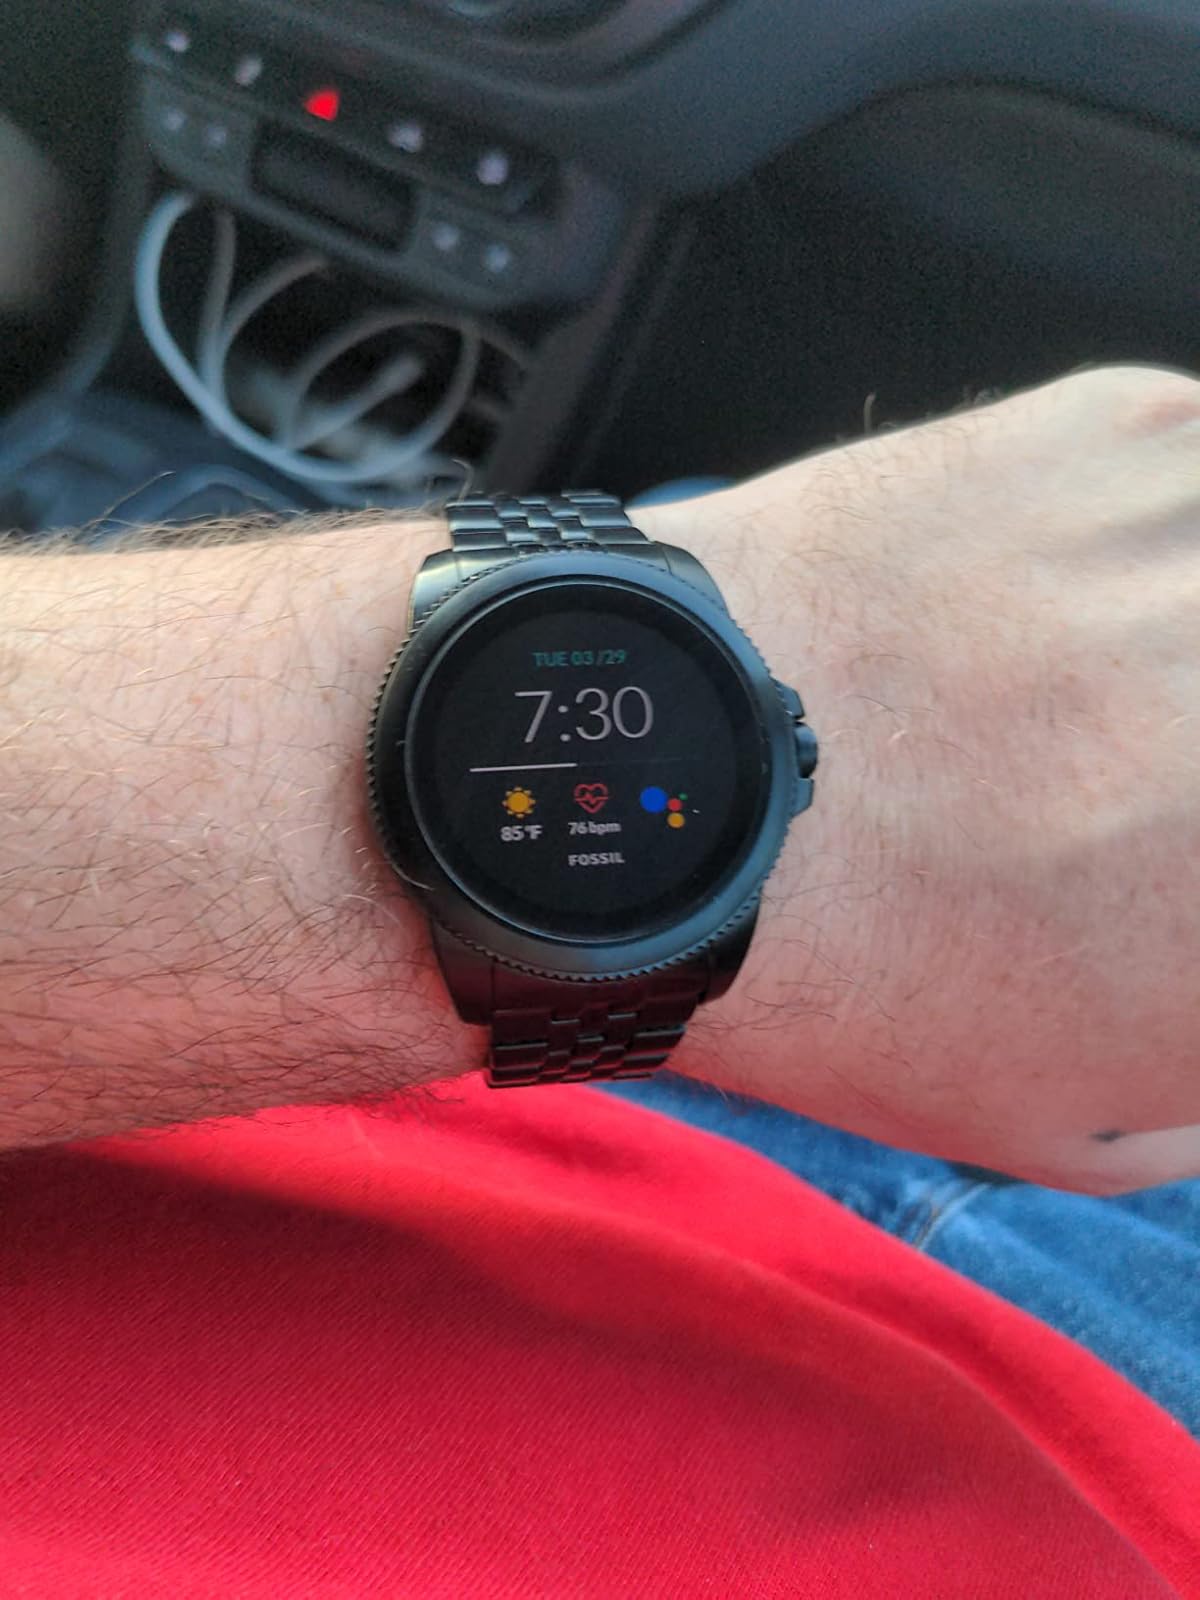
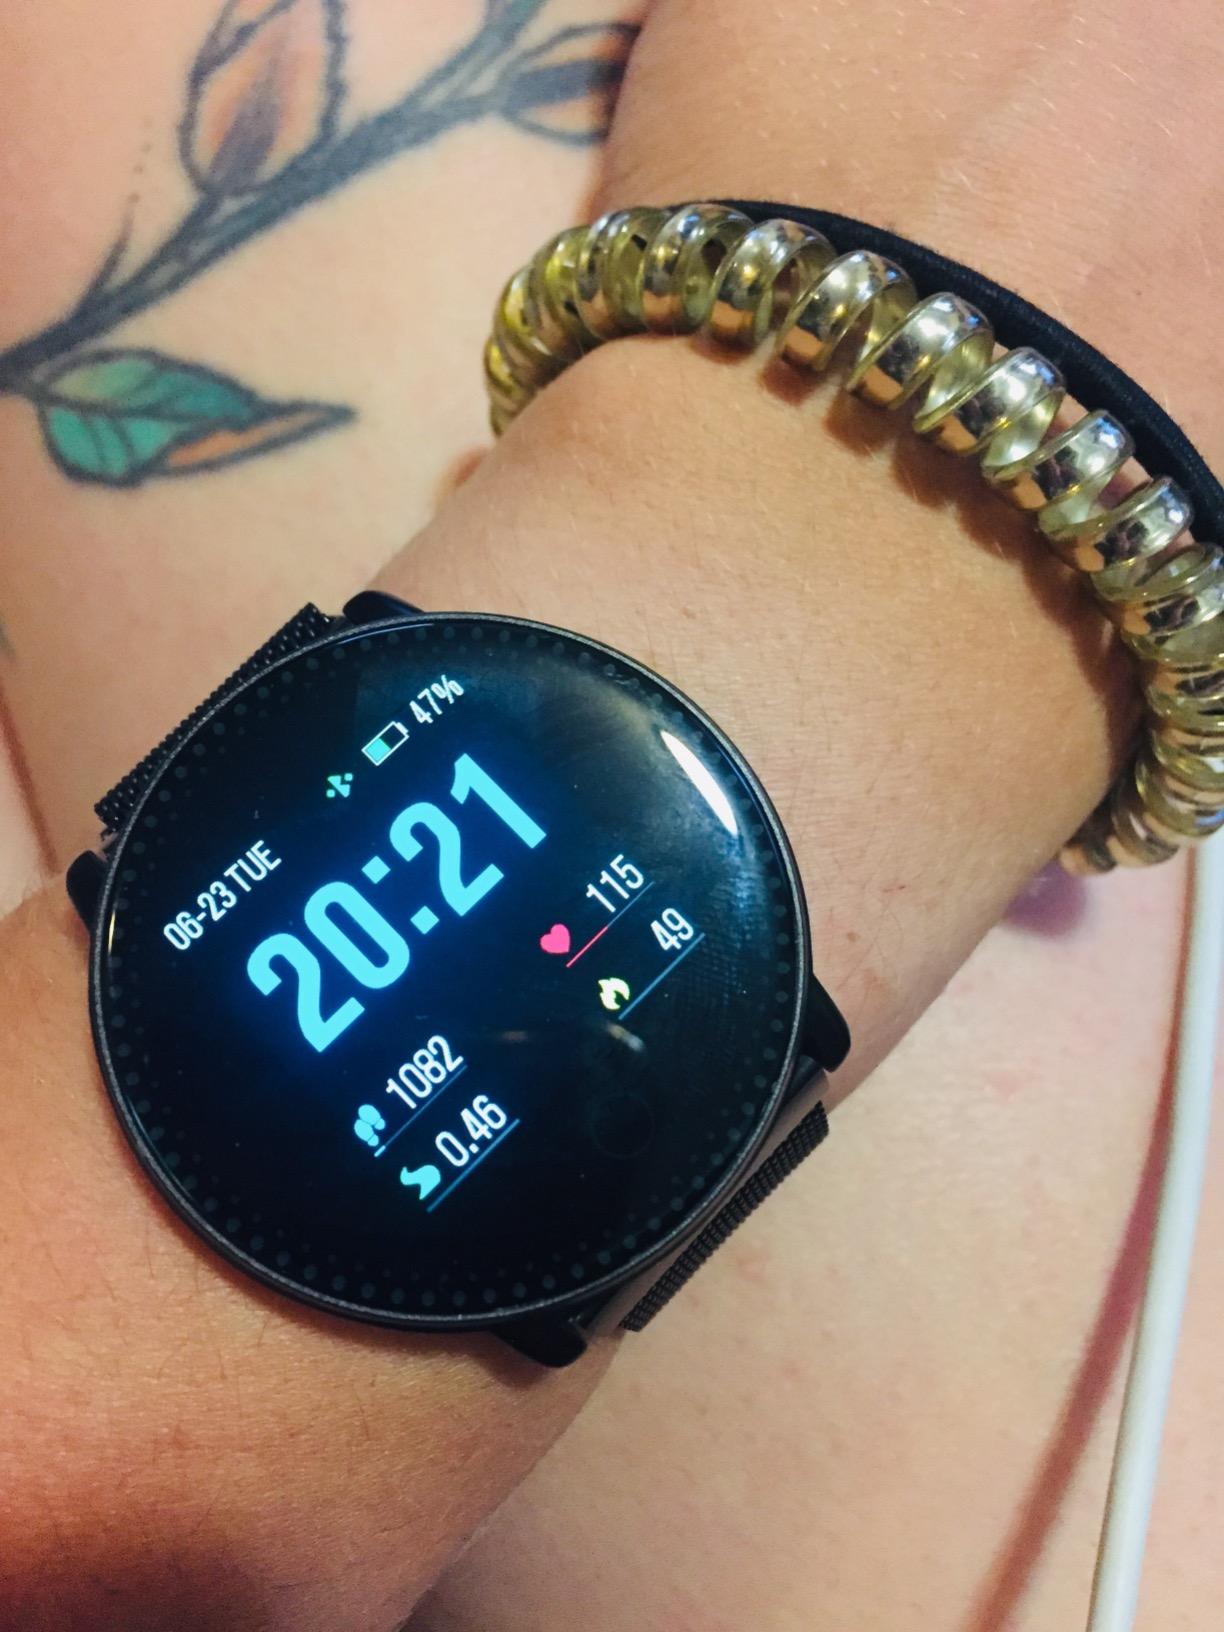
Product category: smartwatch
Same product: no